Mandatory Fun

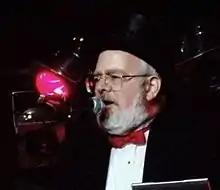
Dr. Demento, the radio host who helped to launch Yankovic's career, is featured throughout the video "Lame Claim to Fame".

The first music video debuted on July 14, featuring the song "Tacky". Produced by Nerdist Industries, the one-shot video mimicks Williams' own style used in his video for "Happy": It features Aisha Tyler, Margaret Cho, Eric Stonestreet, Kristen Schaal, Jack Black and Yankovic dressed in tacky clothes and dancing poorly on purpose while lip-synching to the song's lyrics about a person who brags on about his questionable style choices. The video was filmed at Palace Theatre in downtown Los Angeles, previously featured as Julianne Moore's apartment in 1998 film "The Big Lebowski". Yankovic specified that during each of the six continuous takes, he had to rush down five flights of stairs while changing his outfit in order to appear in the beginning and end of the video. The video for "Word Crimes" features kinetic typography created by Jarrett Heather, reflecting the song's theme of proper grammar, spelling, and punctuation. The "Foil" video, produced in conjunction with CollegeHumor, shows Yankovic as the host of a cooking show obsessing on the use of aluminium foil, suddenly descending into conspiracy theories; it also includes guest appearances by Patton Oswalt, Tom Lennon, and Robert Ben Garant.